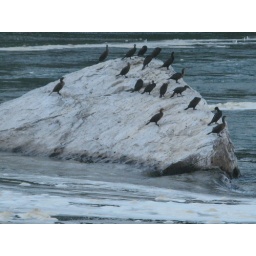
Birds hanging on rock in middle of Niagara River at base of Falls.